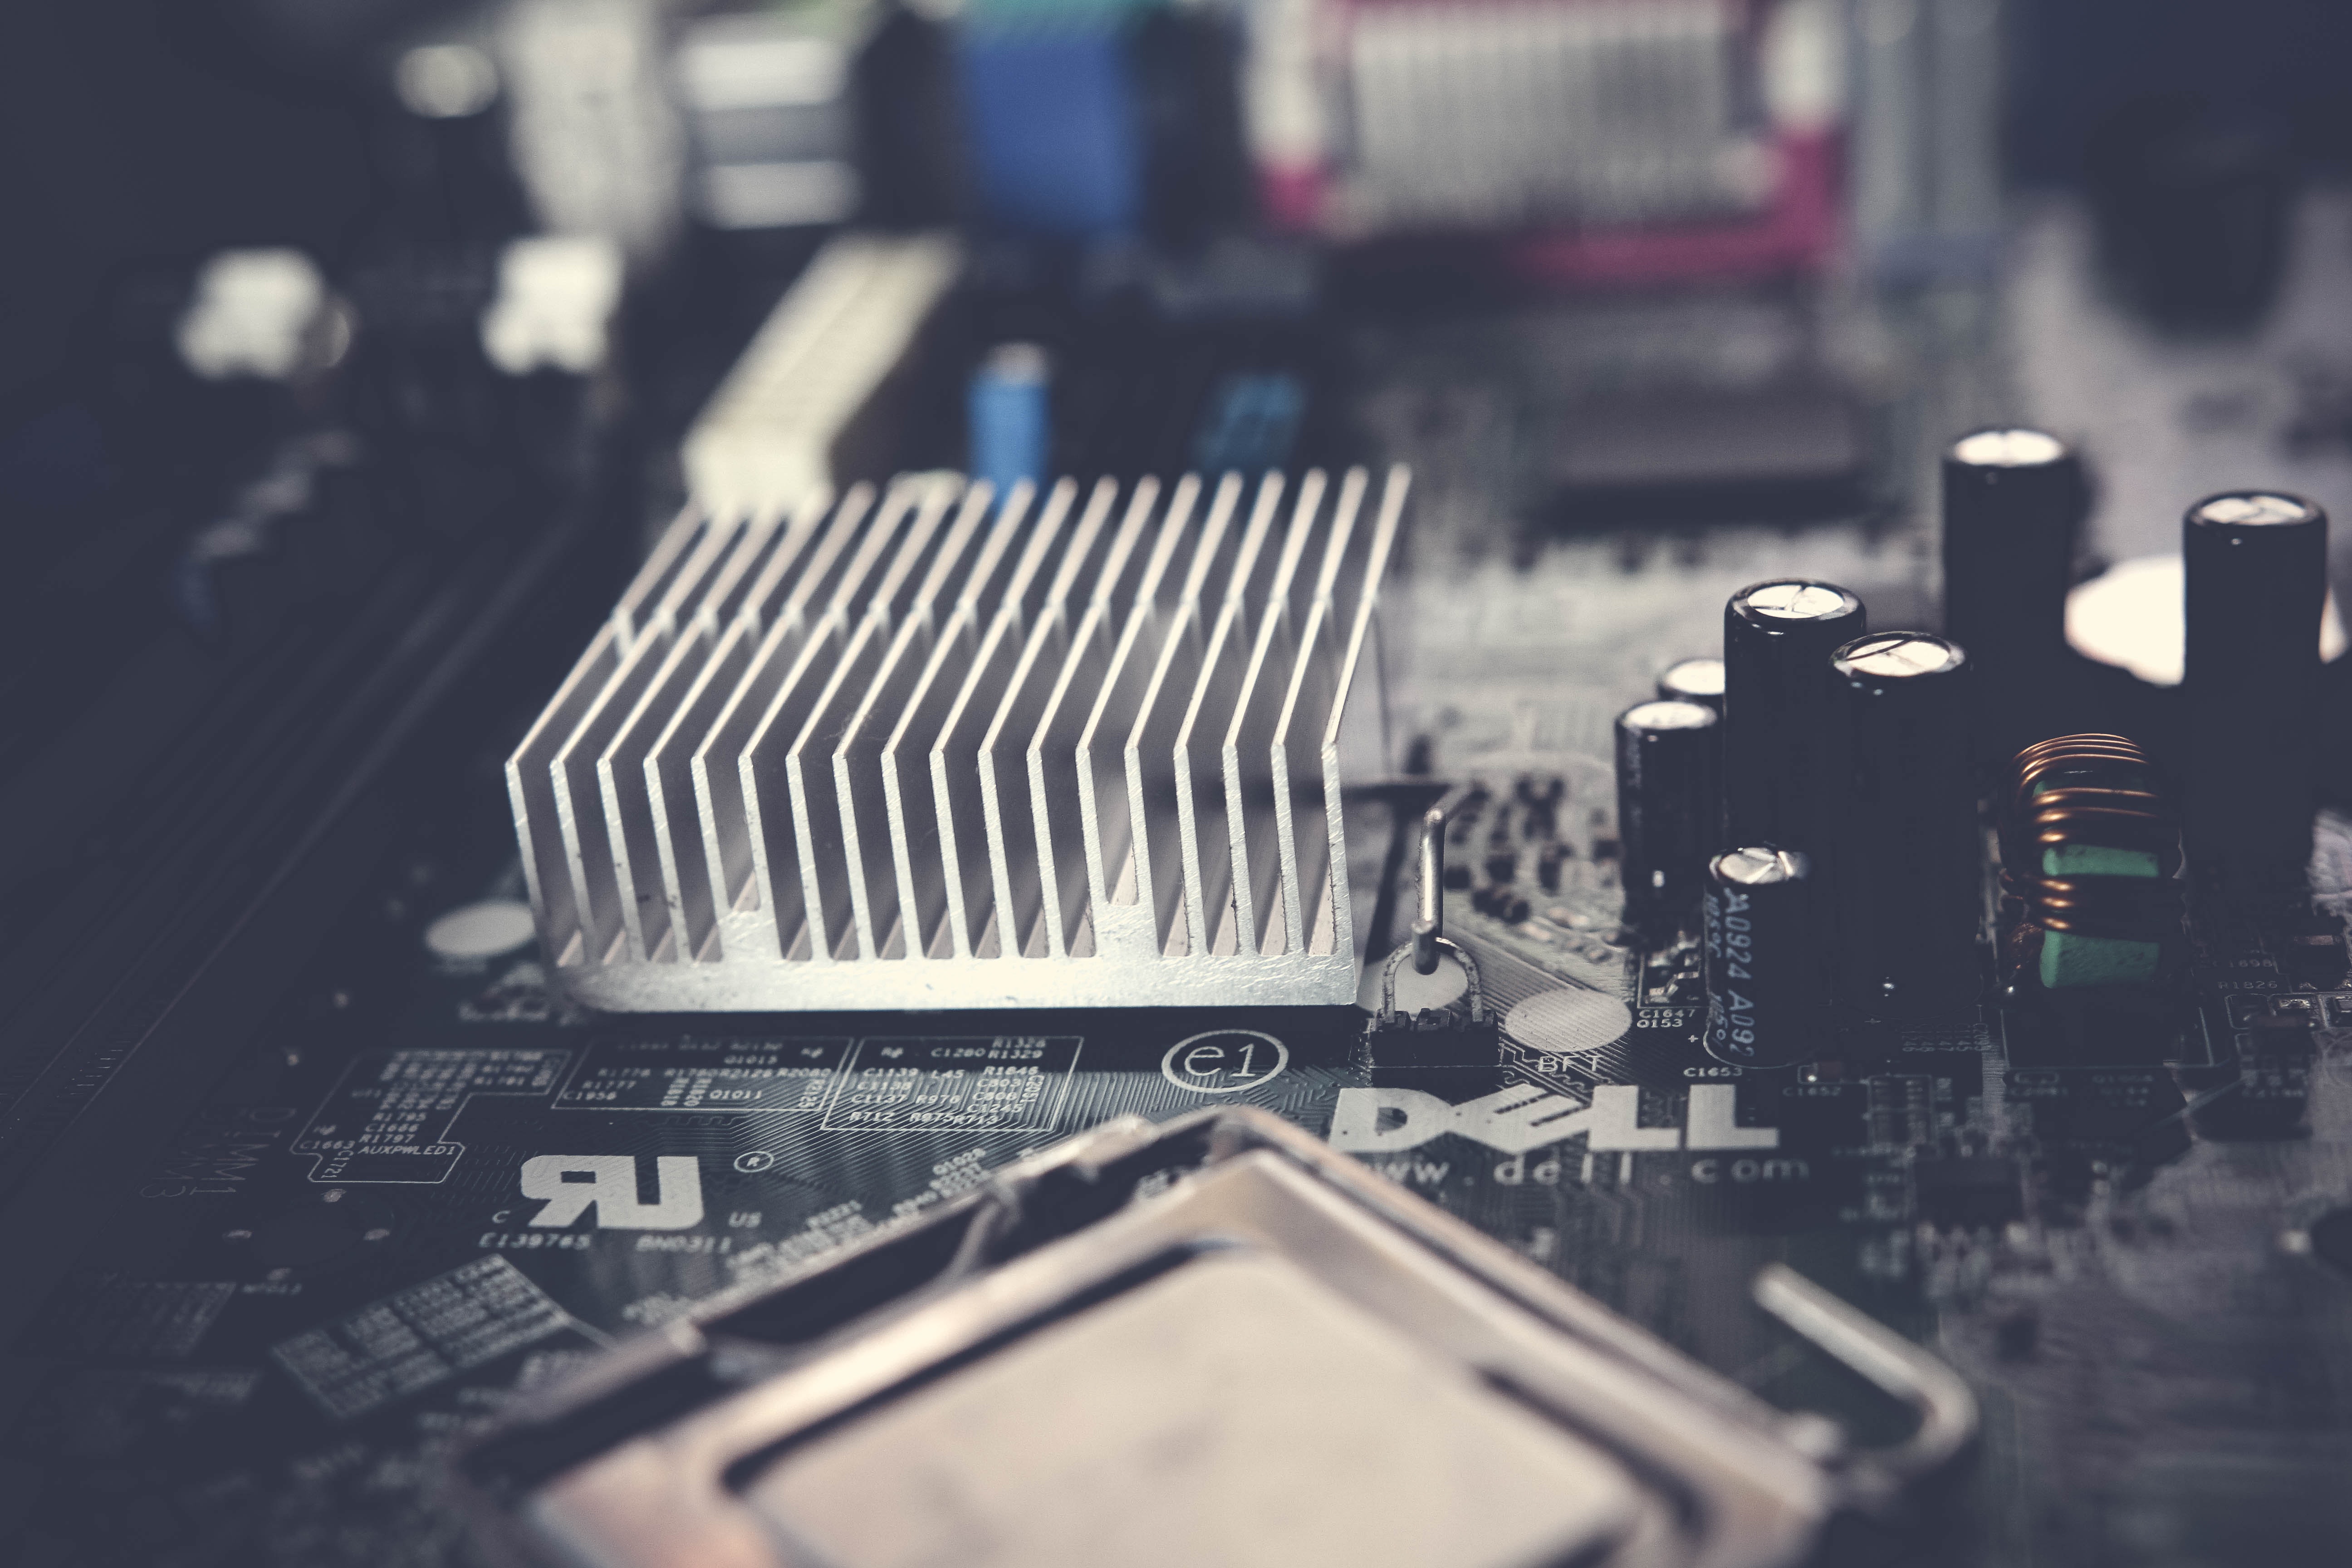
transistor, electronics, motherboard, electronic component, technology, computer hardware, close up, electronic engineering, electronic device, cpu, microcontroller, font, circuit component, photography, computer component